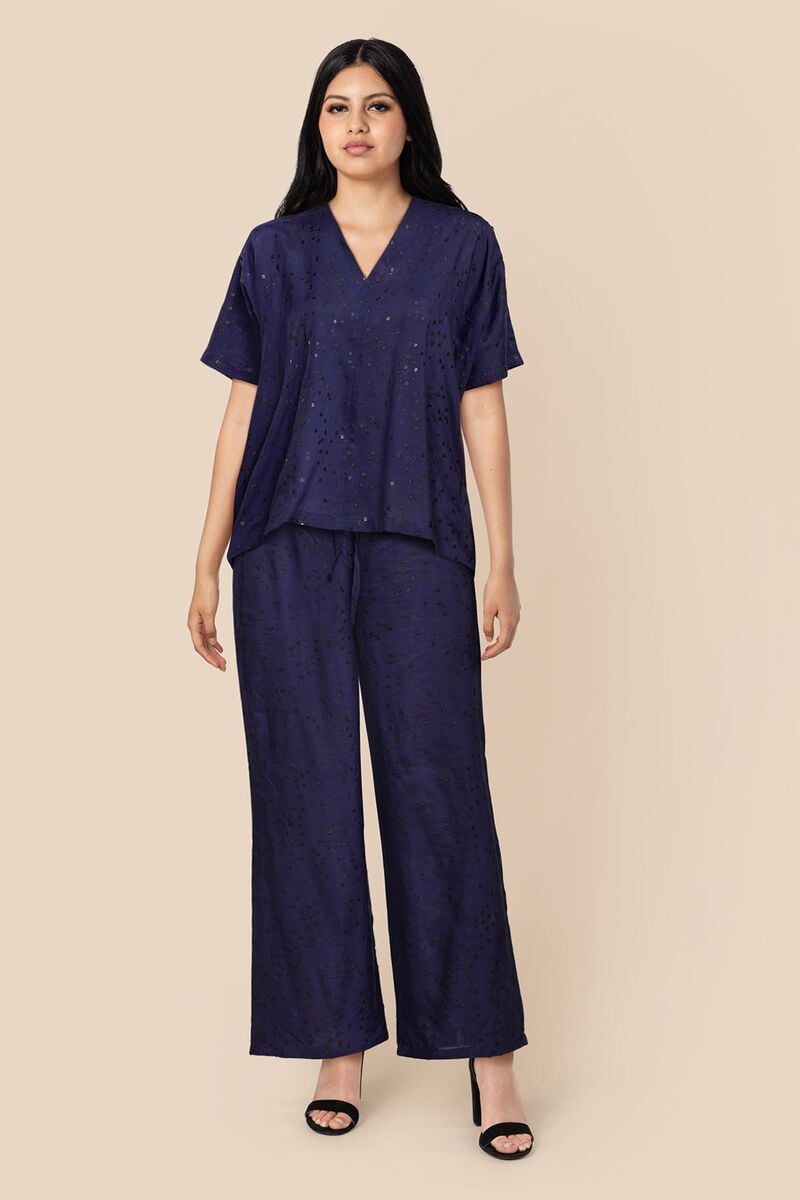
navy sequin top